1892 Toronto municipal election

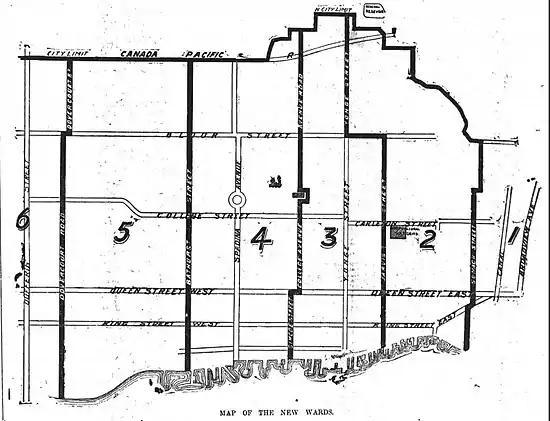
Map of Toronto's newly redrawn wards, published in "The Globe", 1 January 1892.

Aldermanic results taken from the January 5, 1892, "Toronto Globe" and might not exactly match final tallies.